Saeid Mozaffarizadeh

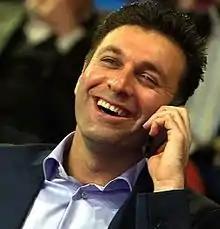
Mozaffarizadeh in 2014

Saeid Mozaffarizadeh (born October 15, 1974) is an Iranian football referee who reffed in Iran Pro League and has been on the international list from 2007 to 2014.